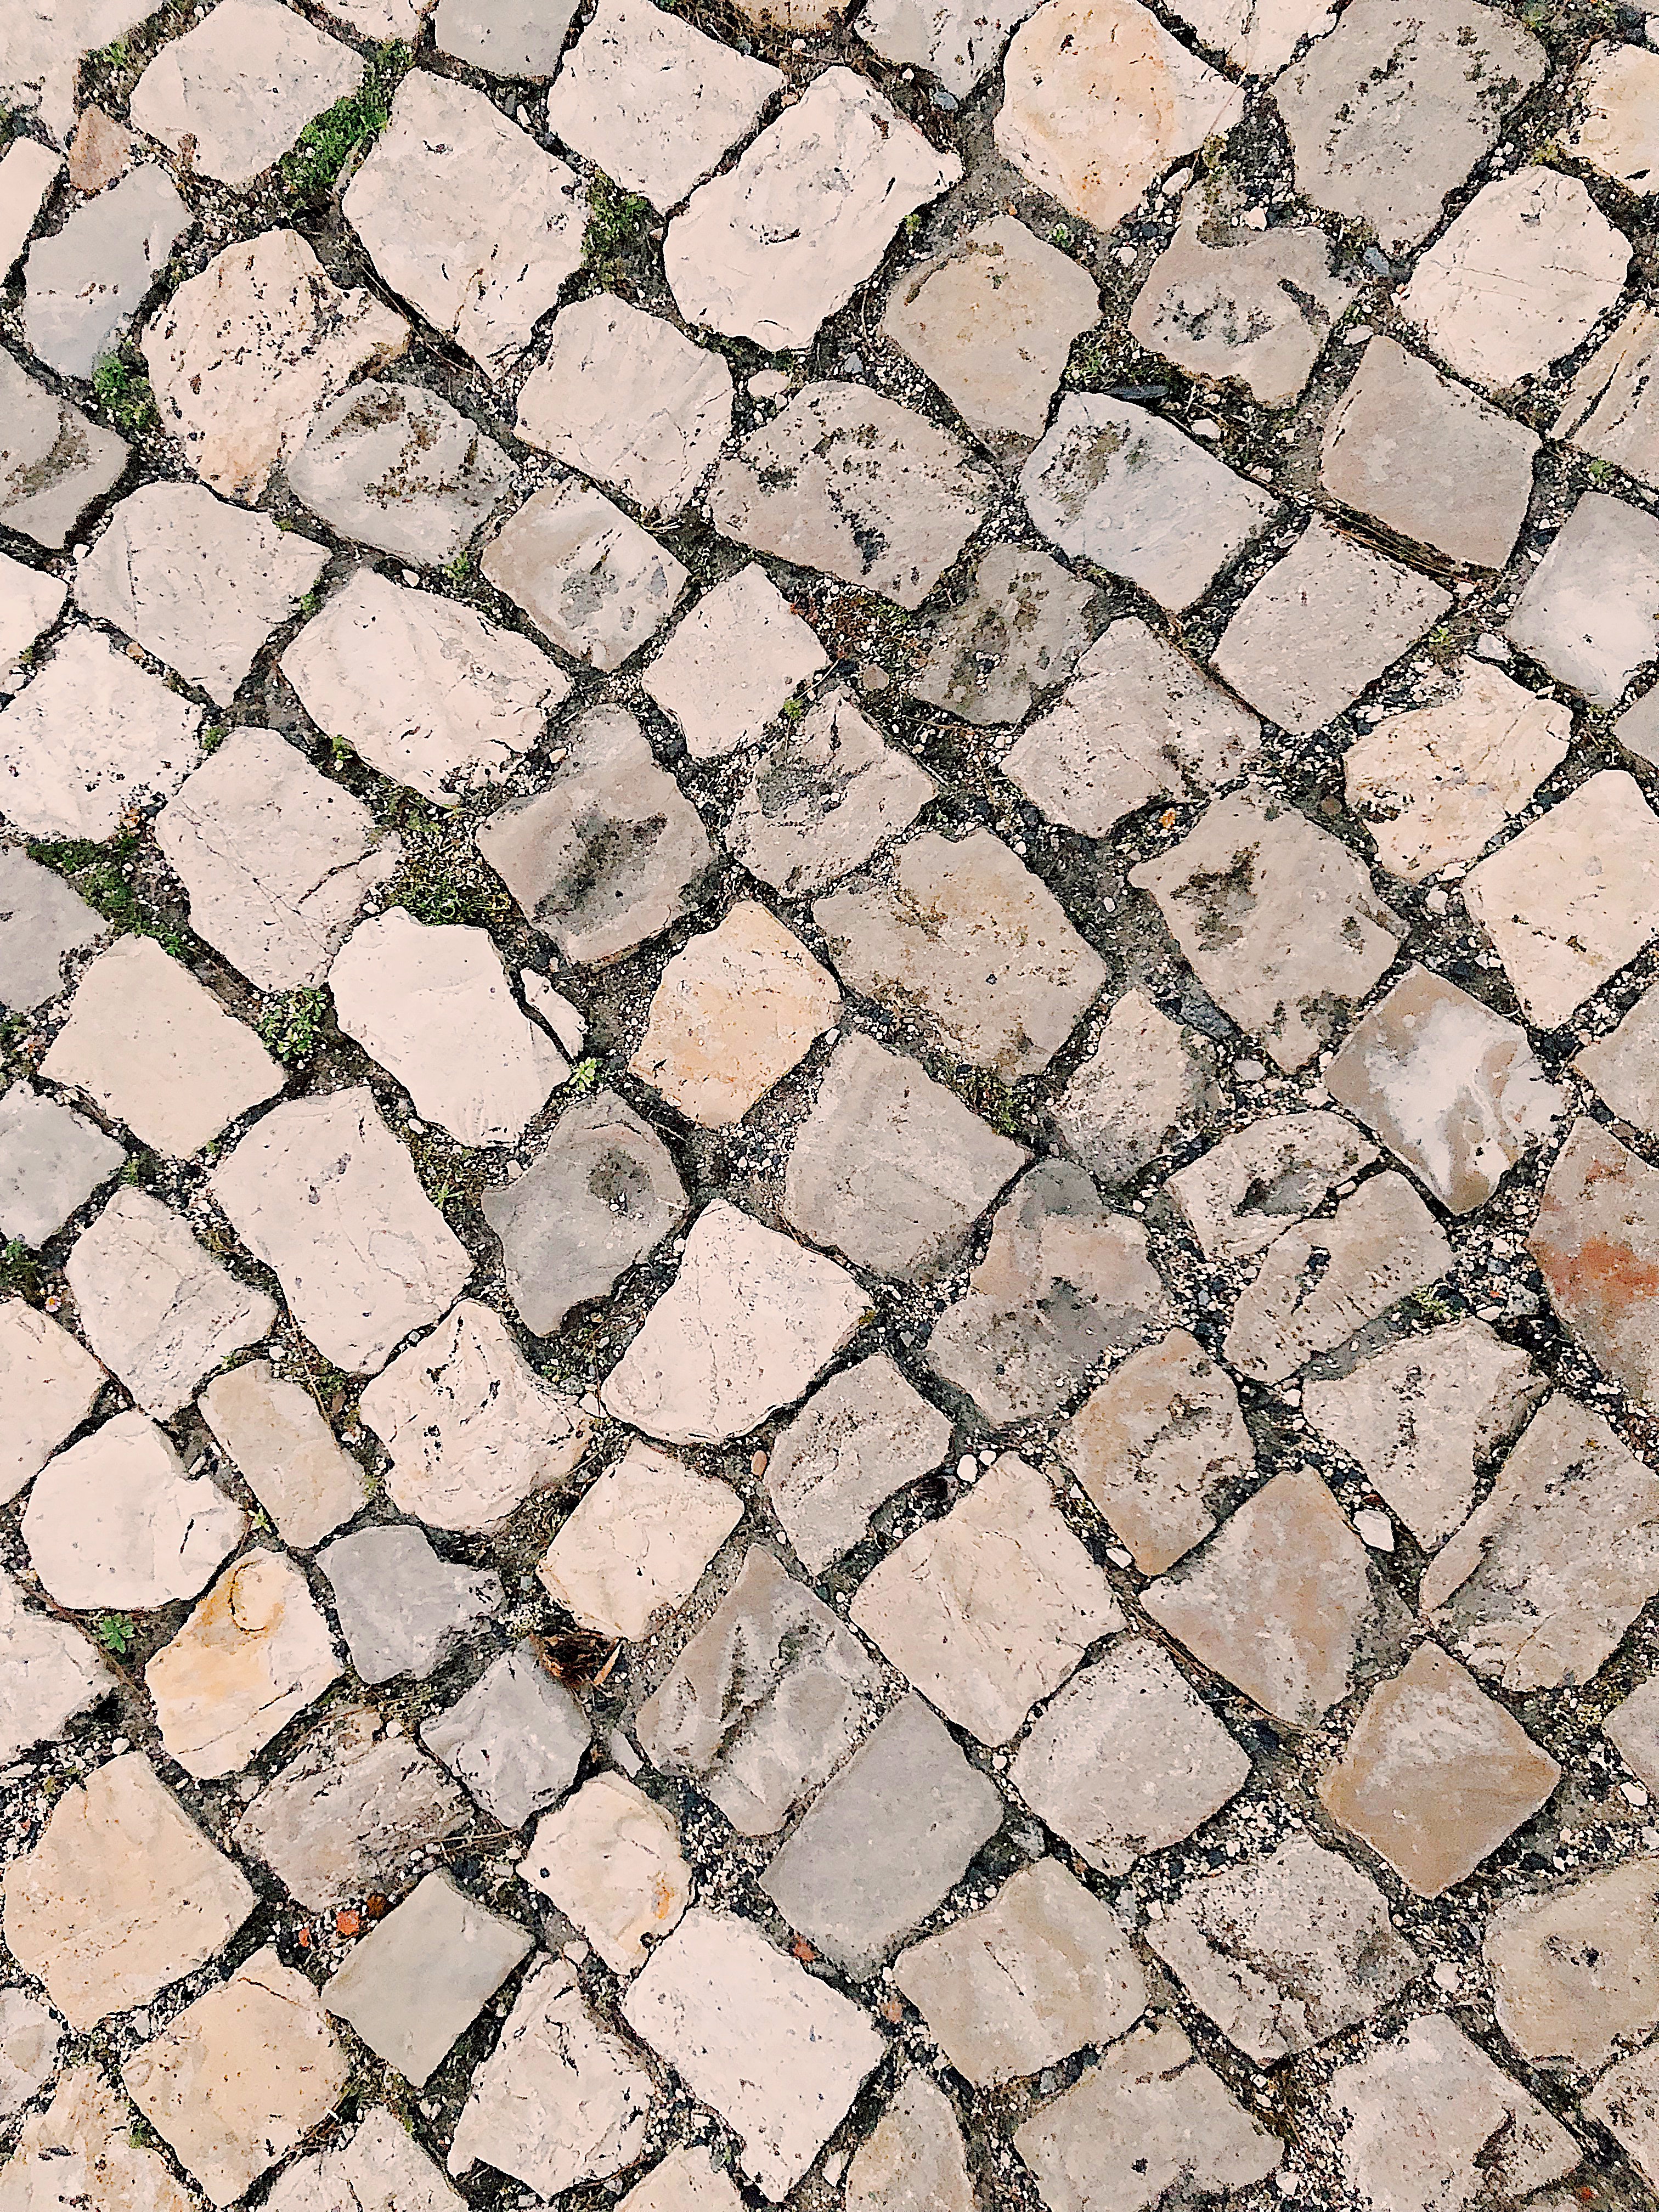
cobblestone, road surface, pattern, flooring, brick, sidewalk, walkway, tile, floor, brickwork